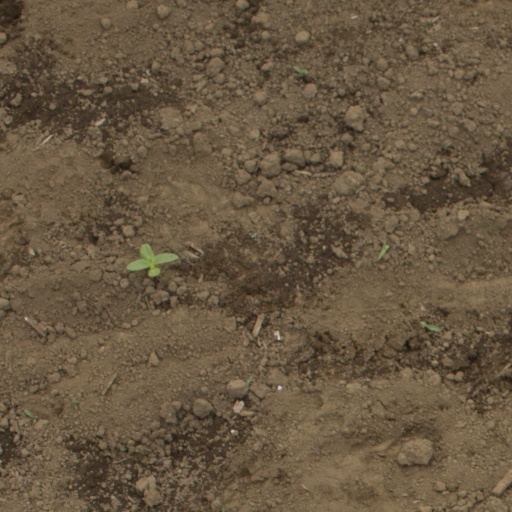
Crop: Jerusalem artichoke